Alexandru Gațcan

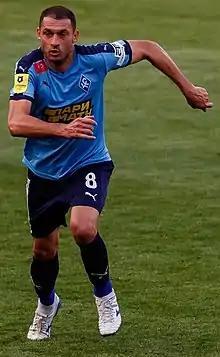
Gațcan with Krylia Sovetov in 2020

Alexandru Gațcan (born 27 March 1984) is a Moldovan former international footballer who played as a central midfielder.